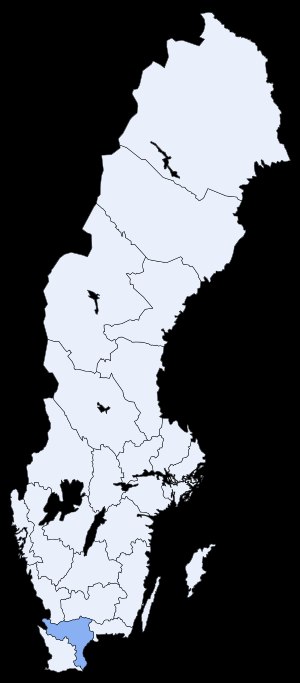
Kristianstads län
Kristianstads läns beliggenhed i Sverige
Kristianstads län var et len beliggende i den nordøstlige del af Skåne, som bestod indtil 1997, da det og Malmöhus län blev lagt sammen som Skåne län.